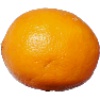
Label: Lemon Meyer 1